Dropline

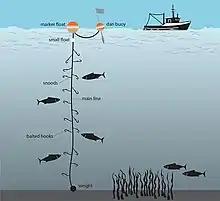
Droplining

A dropline is a commercial fishing rig consisting of a long fishing line set vertically down into the water, with a series of baited hooks attached to the ends of side-branching secondary lines called "snoods". Dropline fishing, or droplining, is a specialized angling technique.